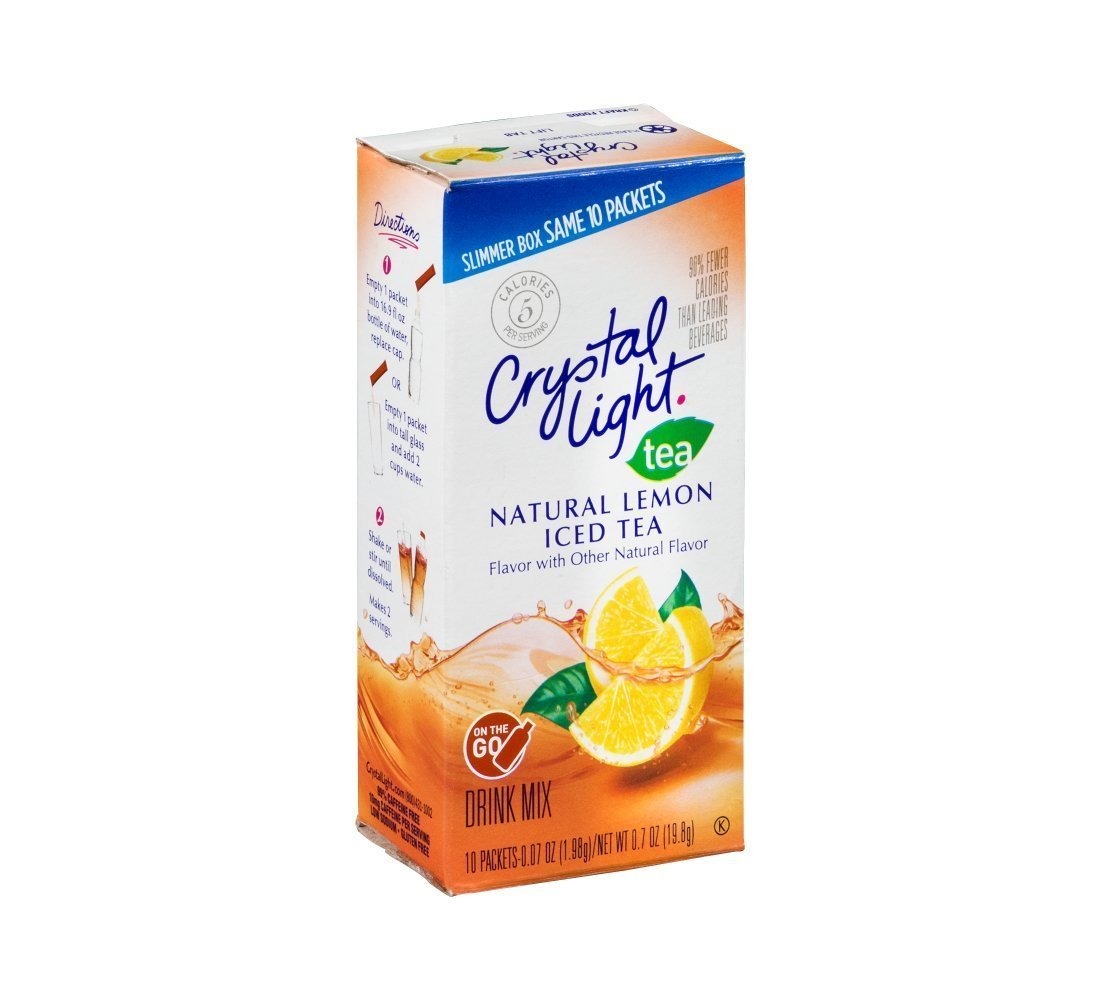
Item Name: Crystal Light On The Go Lemon Iced Tea Drink Mix - 10 ct
Bullet Point 1: 5 calories per serving. gluten free. kosher.
Bullet Point 2: 90% fewer calories than the leading beverages.
Bullet Point 3: 99% caffeine free. 10mg caffeine per serving. low sodium
Product Description: bottled iced tea drinks
Value: 10.0
Unit: COUNT

Price: 3.21